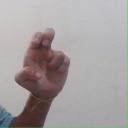
अक्षर: अ